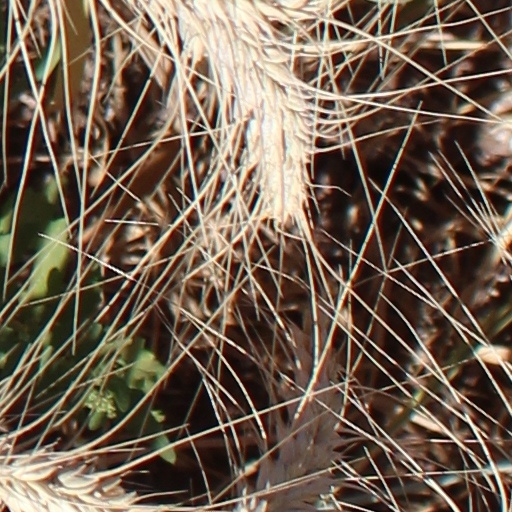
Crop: wheat